Djurgårdens IF Bandy

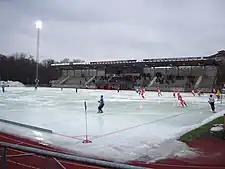
Djurgårdens IF (in blue) against Gustavsbergs IF at Zinkensdamms IP.

Djurgårdens IF Bandy is the bandy section of Swedish sports club Djurgårdens IF, located in Stockholm.